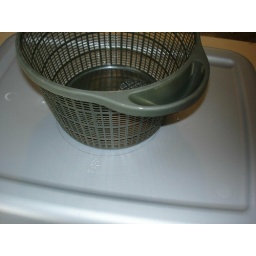
Place the basket in the middle of the base and trace a circle around it.